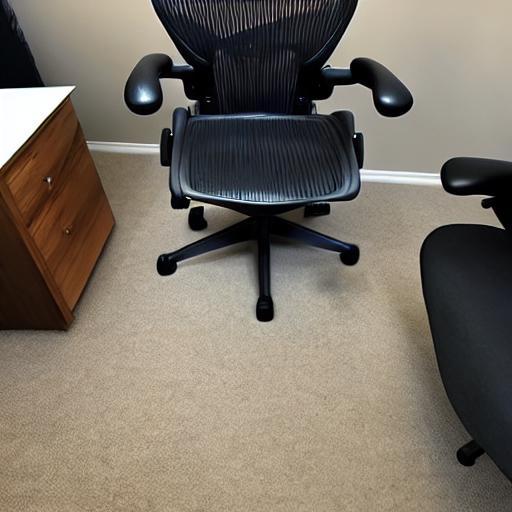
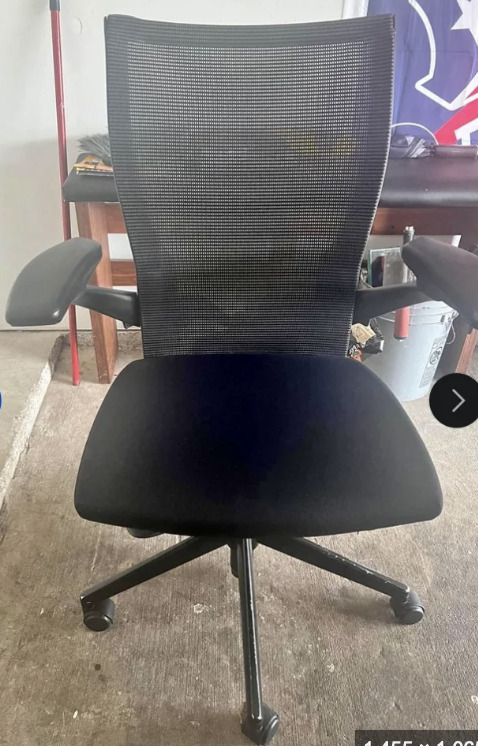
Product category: items_chair
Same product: no